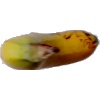
Label: Banana Lady Finger 1